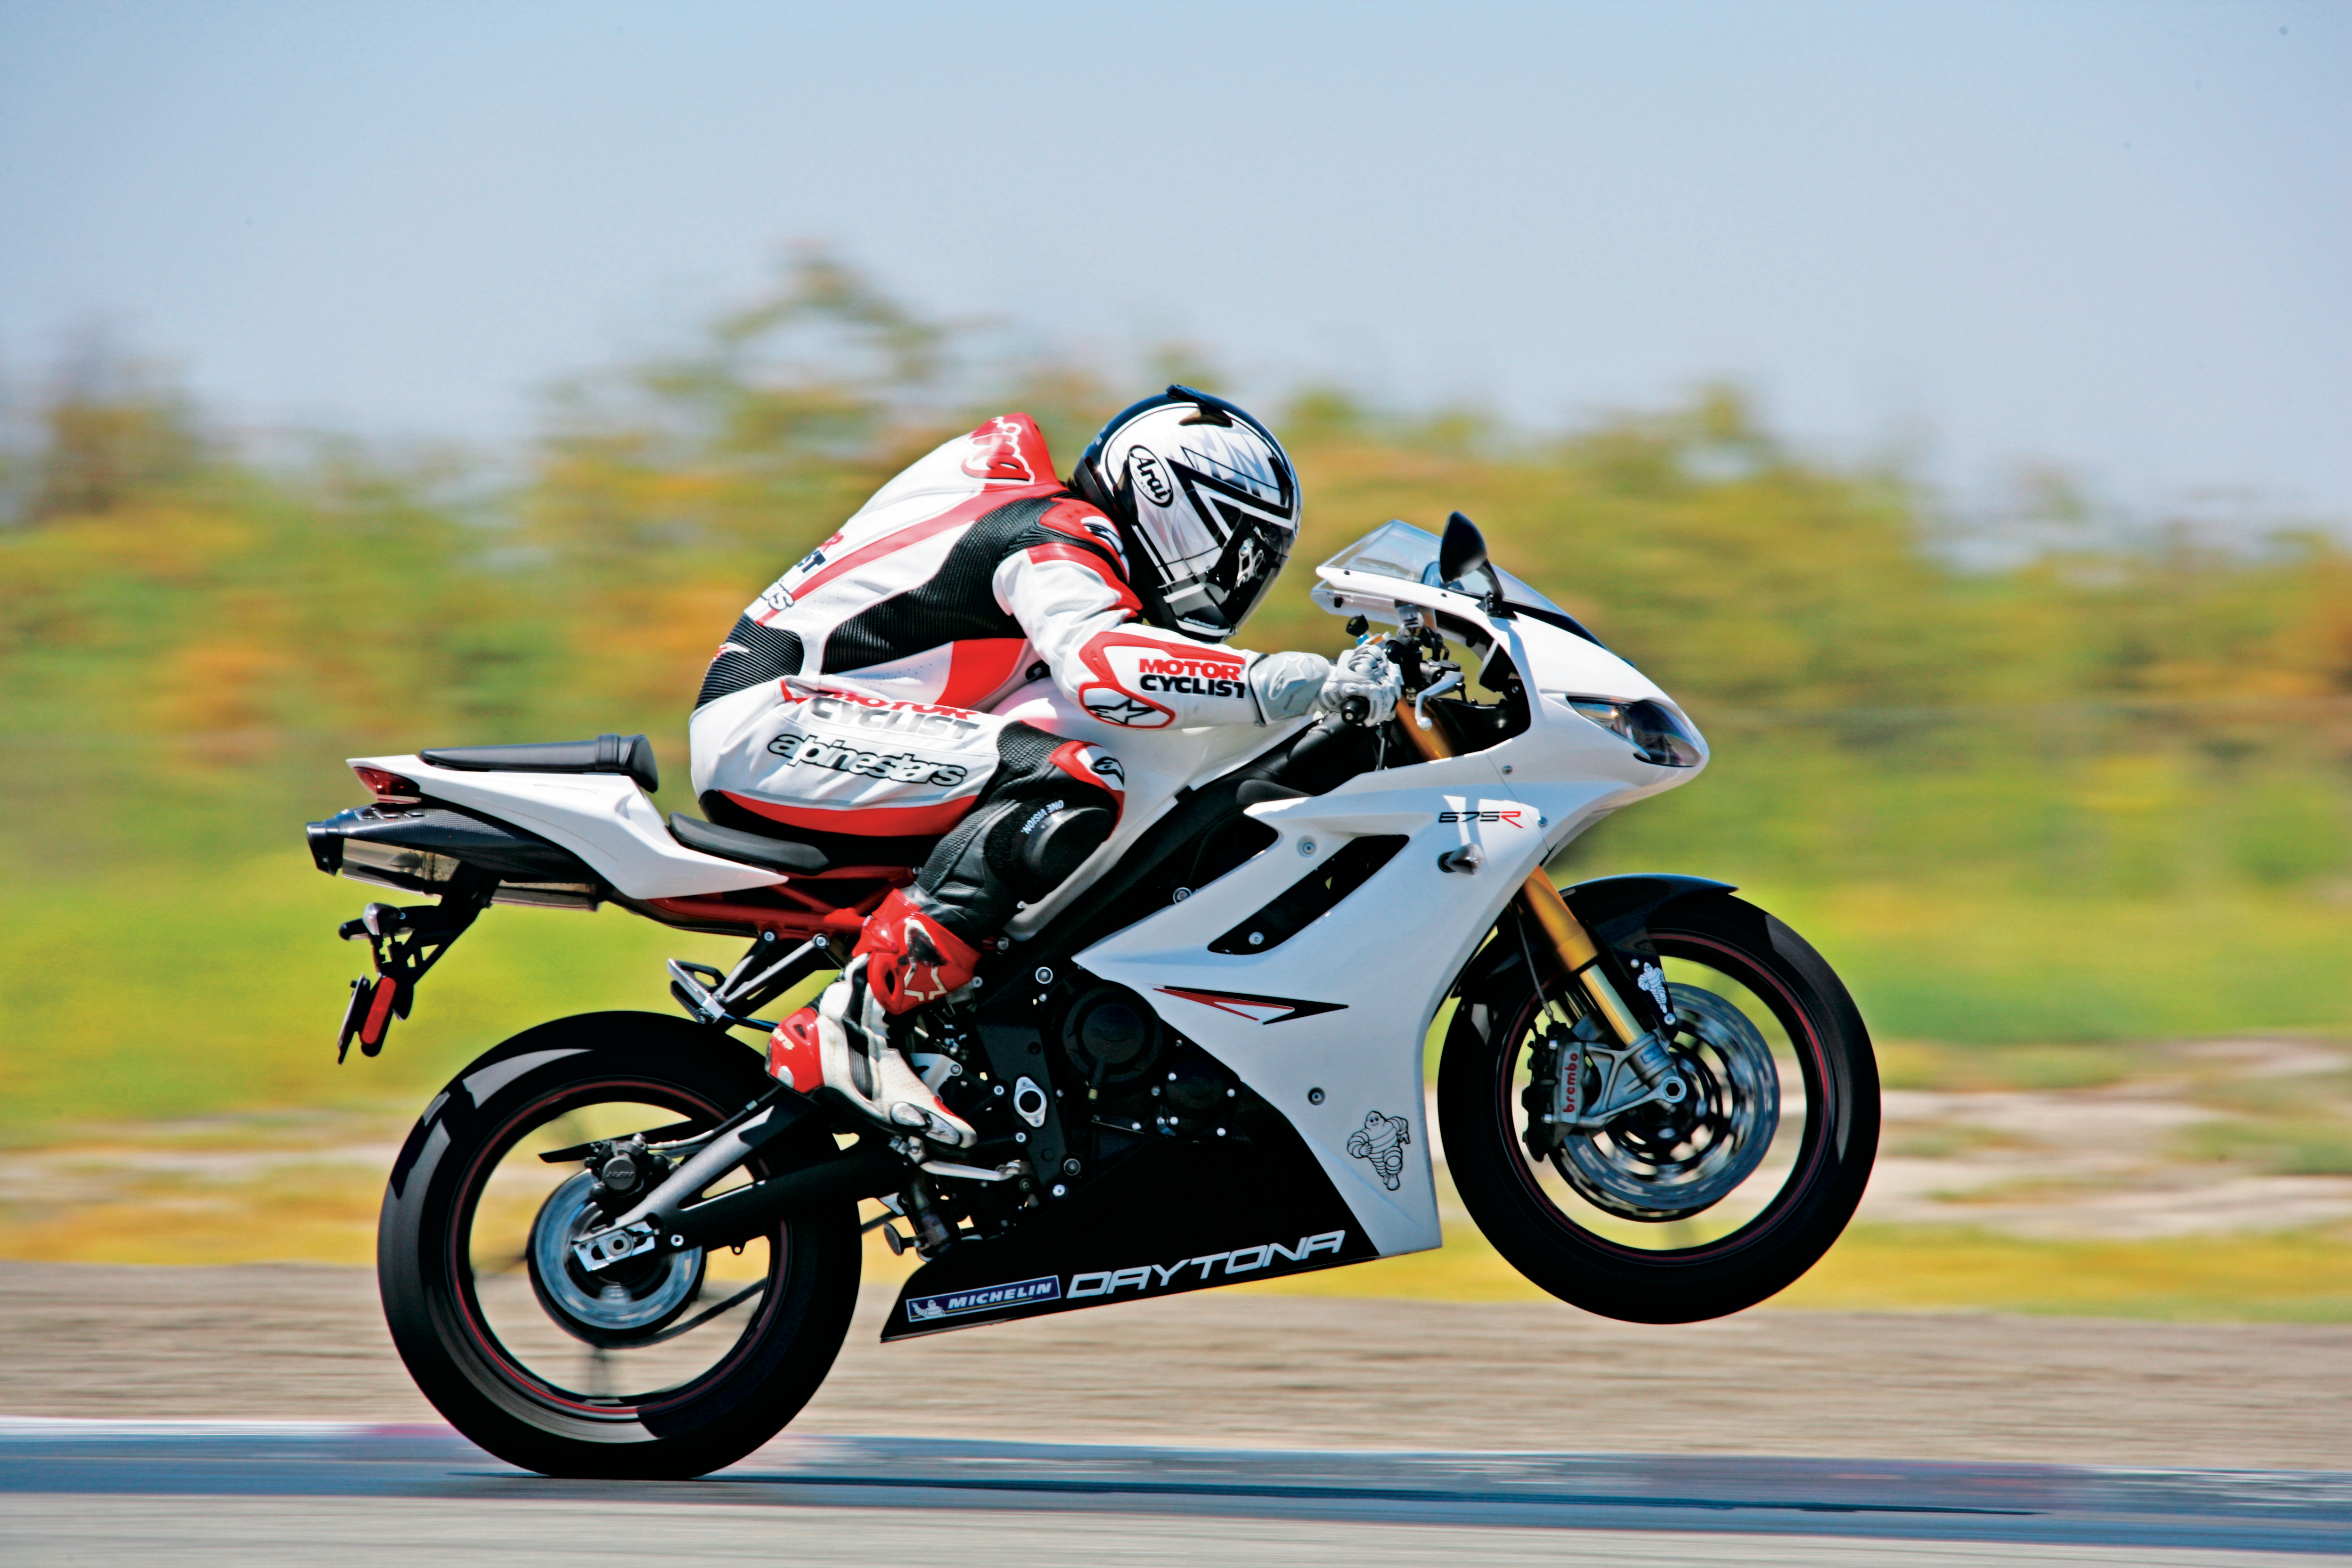
car, vehicle, motorcycle, extreme sport, motorbike, race, sports, racing, motorcyclist, motorsport, wheelie, motorcycling, motorcycle racing, road racing, automobile make, stunt performer, auto race, superbike racing, supermoto